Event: Nepal Earthquake
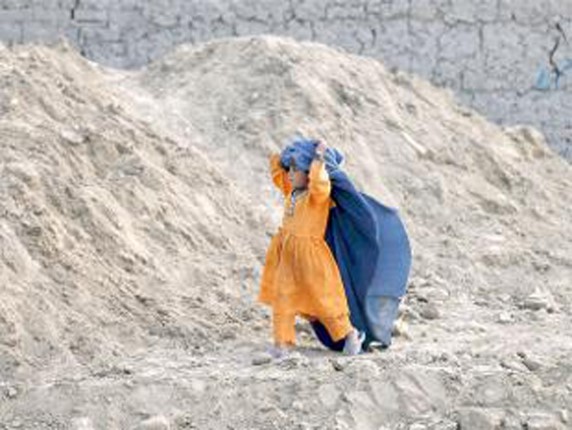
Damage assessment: no_damage